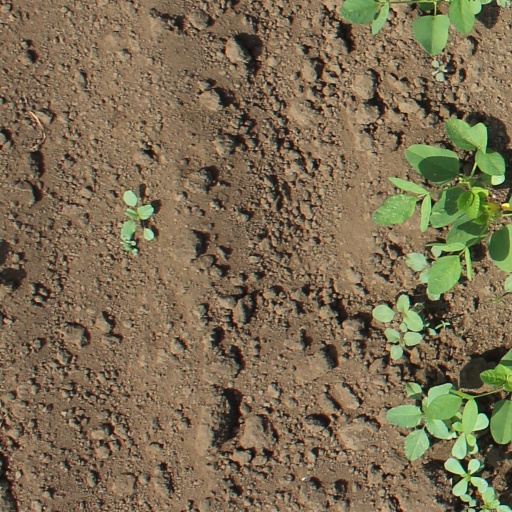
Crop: soybean